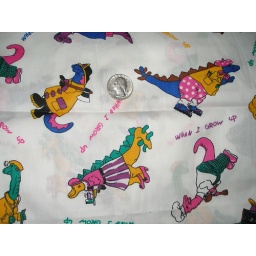
1 yard x 45&amp;quot; Dinos dressed up in various career suits - colorful on white background. $3.00 + shipping